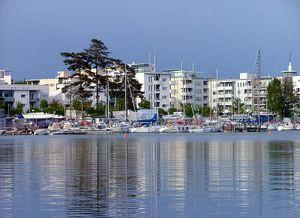
Kallahti est une section du quartier de Vuosaari à Helsinki, la capitale de la Finlande.